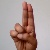
The image shows a hand gesture representing the letter 'U' in Indian Sign Language.